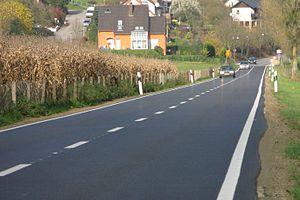
Un chemin repris abrégé en CR est une route étatique au Luxembourg gérée par l'Administration des ponts et chaussées depuis 1872. Ce type de route est une voie publique faisant partie de la voirie normale, comme les routes nationales. Elles ont pour fonction d’assurer la liaison entre les localités et comme vocation de diriger sur le chemin le plus direct le trafic vers les grands axes de circulation. Leur usage est entièrement gratuit et ouvert à tous les véhicules.